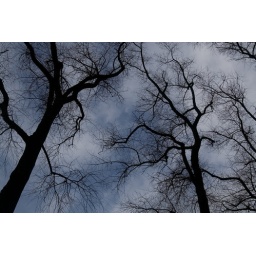
trees in the sky